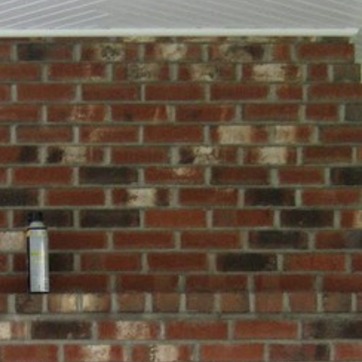
Material: brick